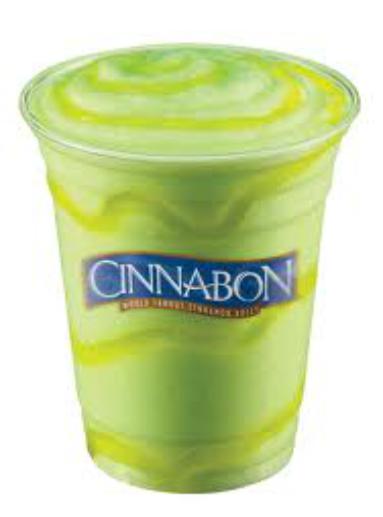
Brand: Cinnabon
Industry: Food